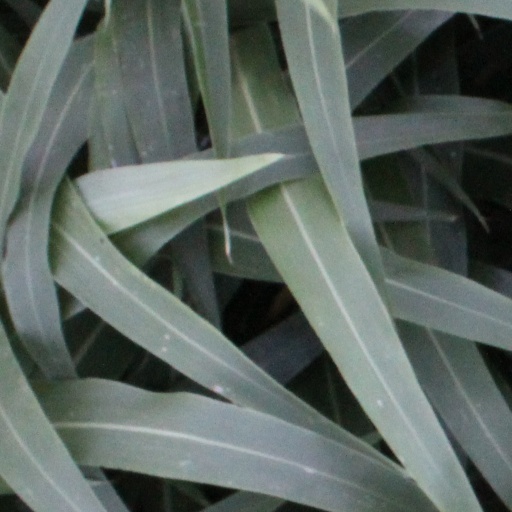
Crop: sorghum